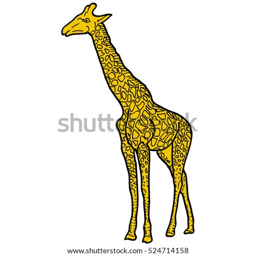
sketch of a giraffe on a white background .